Geography of Halloween

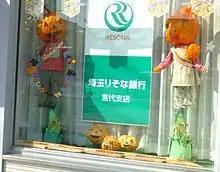
A Halloween display in a local bank window, in Saitama, Japan

Observed in Mexico and Mexican communities abroad, Day of the Dead celebrations arose from the syncretism of indigenous Aztec traditions with the Christian Hallowtide of the Spanish colonizers. Flower decorations, altars and candies are part of this holiday season. The holiday is distinct from Halloween in its origins and observances, but the two have become associated because of cross-border connections between Mexico and the United States through popular culture and migration, as the two celebrations occur at the same time of year and may involve similar imagery, such as skeletons. Halloween and Día de Muertos have influenced each other in some areas of the United States and Mexico, with Halloween traditions such as costumes and face-painting becoming increasingly common features of the Mexican festival.